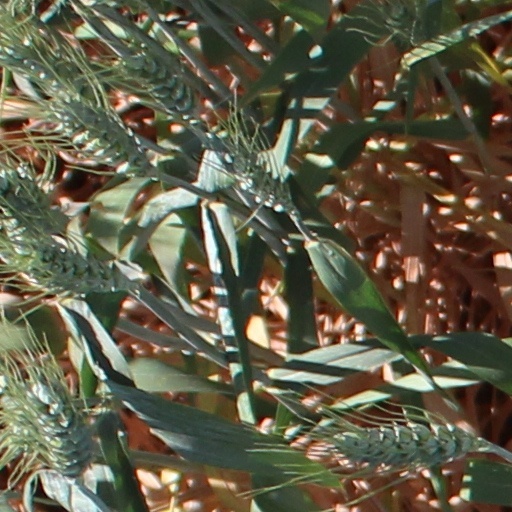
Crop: wheat